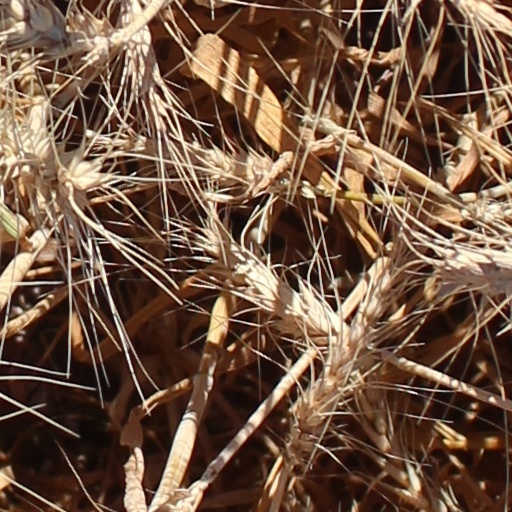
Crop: wheat